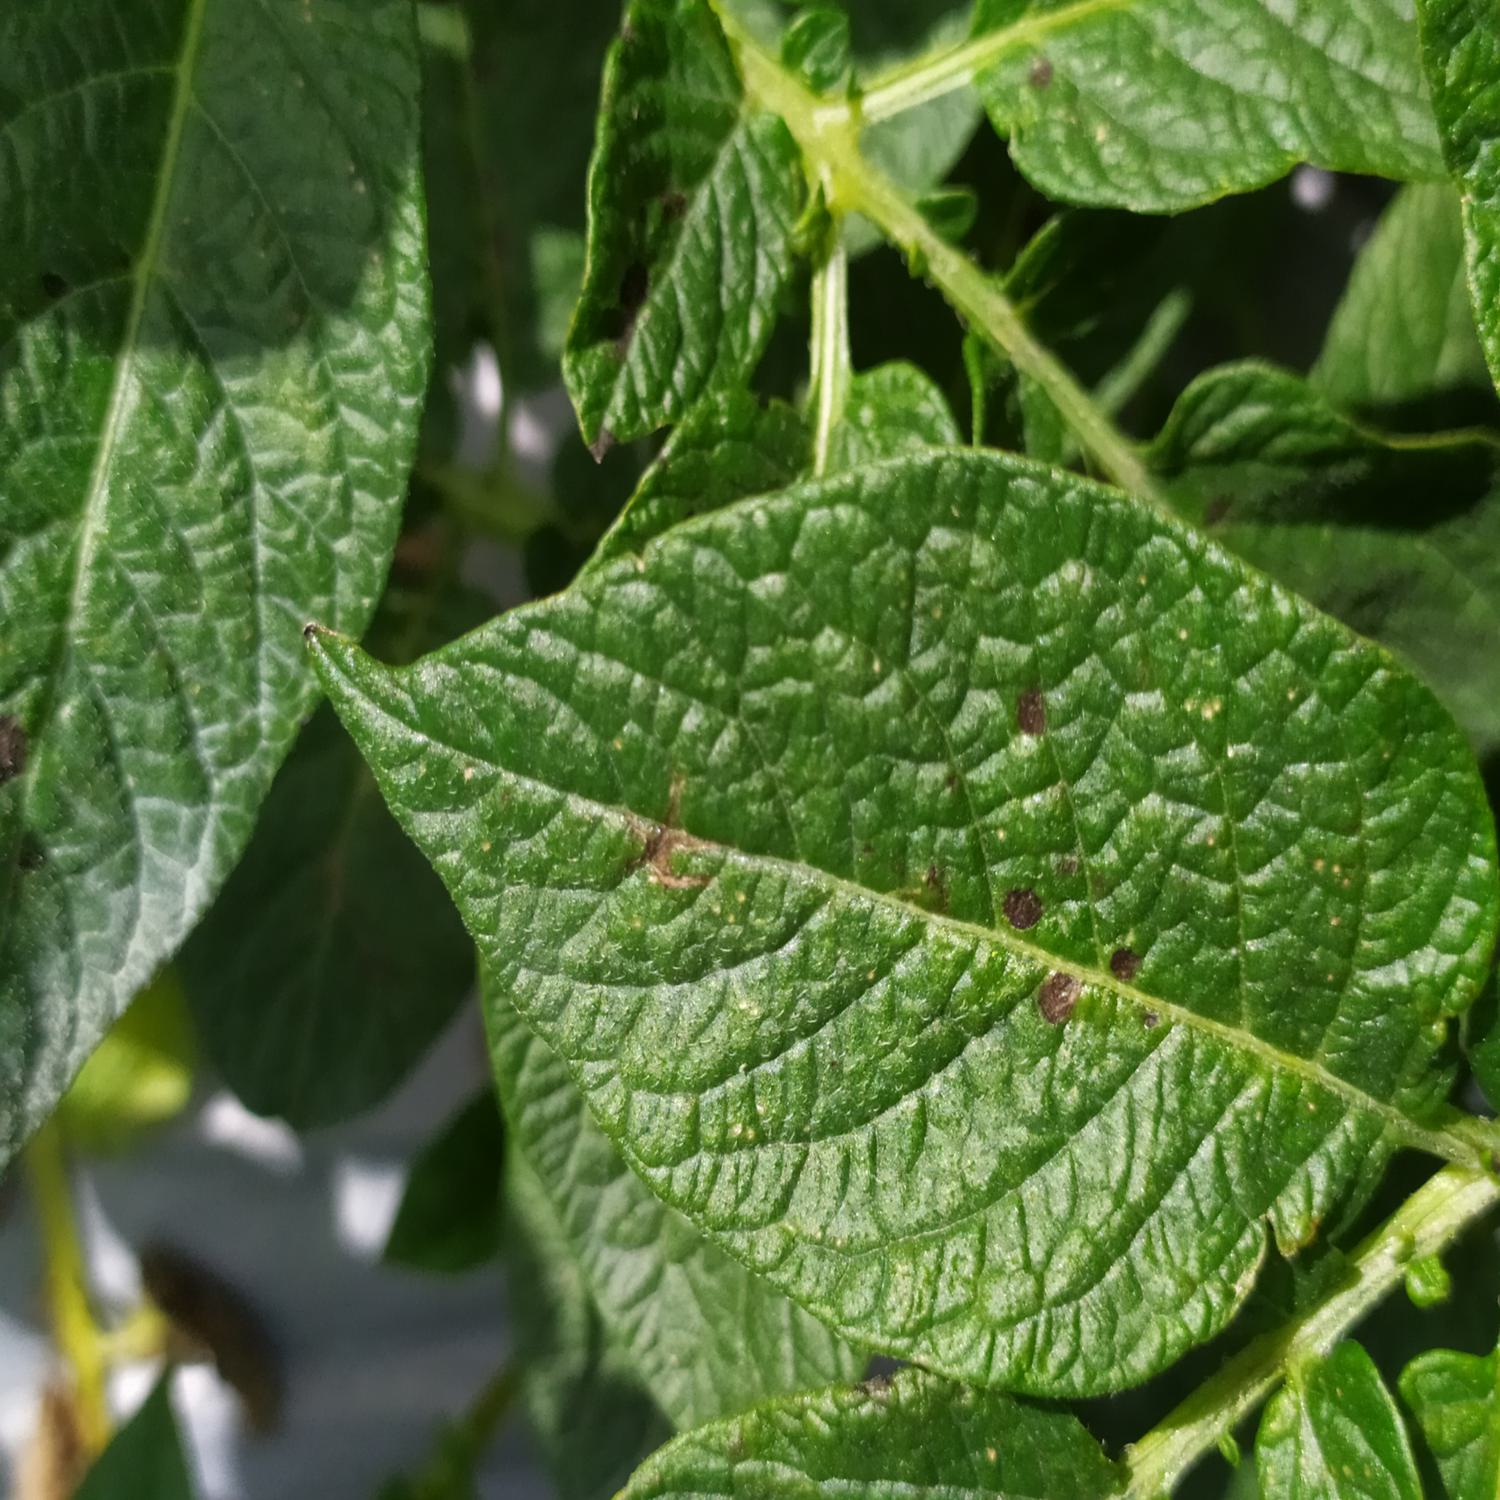
Label: Fungi